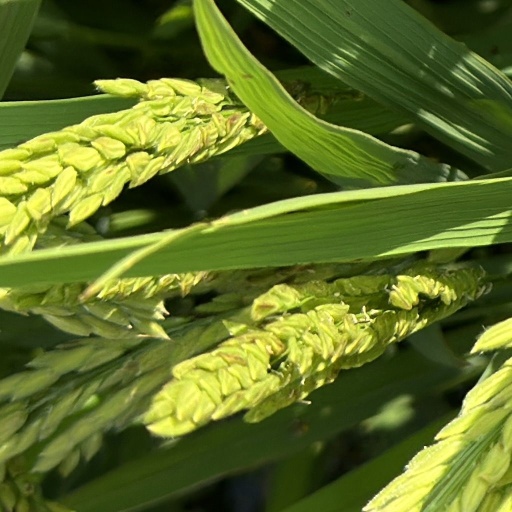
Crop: rice